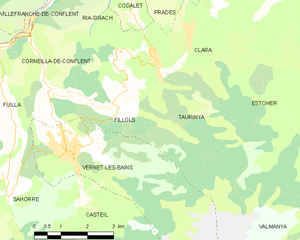
Fillols
Kort over kommunen
Kort over kommunen
Fillols er en by og kommune i departementet Pyrénées-Orientales i Sydfrankrig.